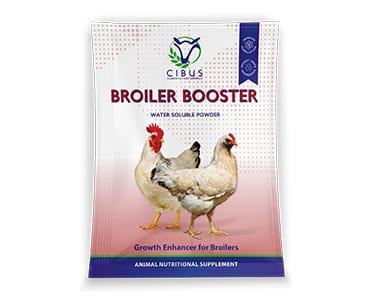
Hii ni pakiti ya dawa ambayo inapatikana katika maduka ya pembejeo za kilimo na dawa za mifugo, dawa hii inasaidia katika ukuaji wa kuku ina maandishi yanayosomeka "bloiler booster". Pia Kuna picha ya kuku wawili .